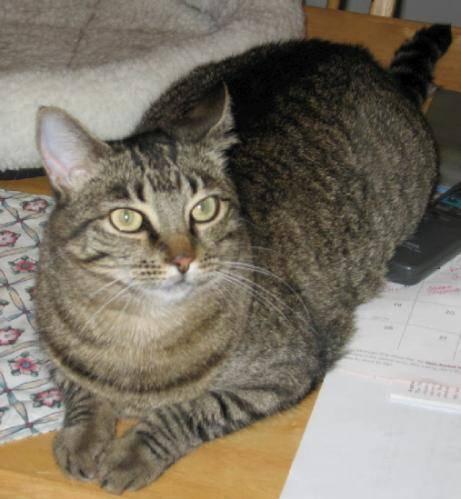
cat